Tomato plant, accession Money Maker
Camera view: horizontal (90 deg, fisheye); turntable rotation: 270 degrees
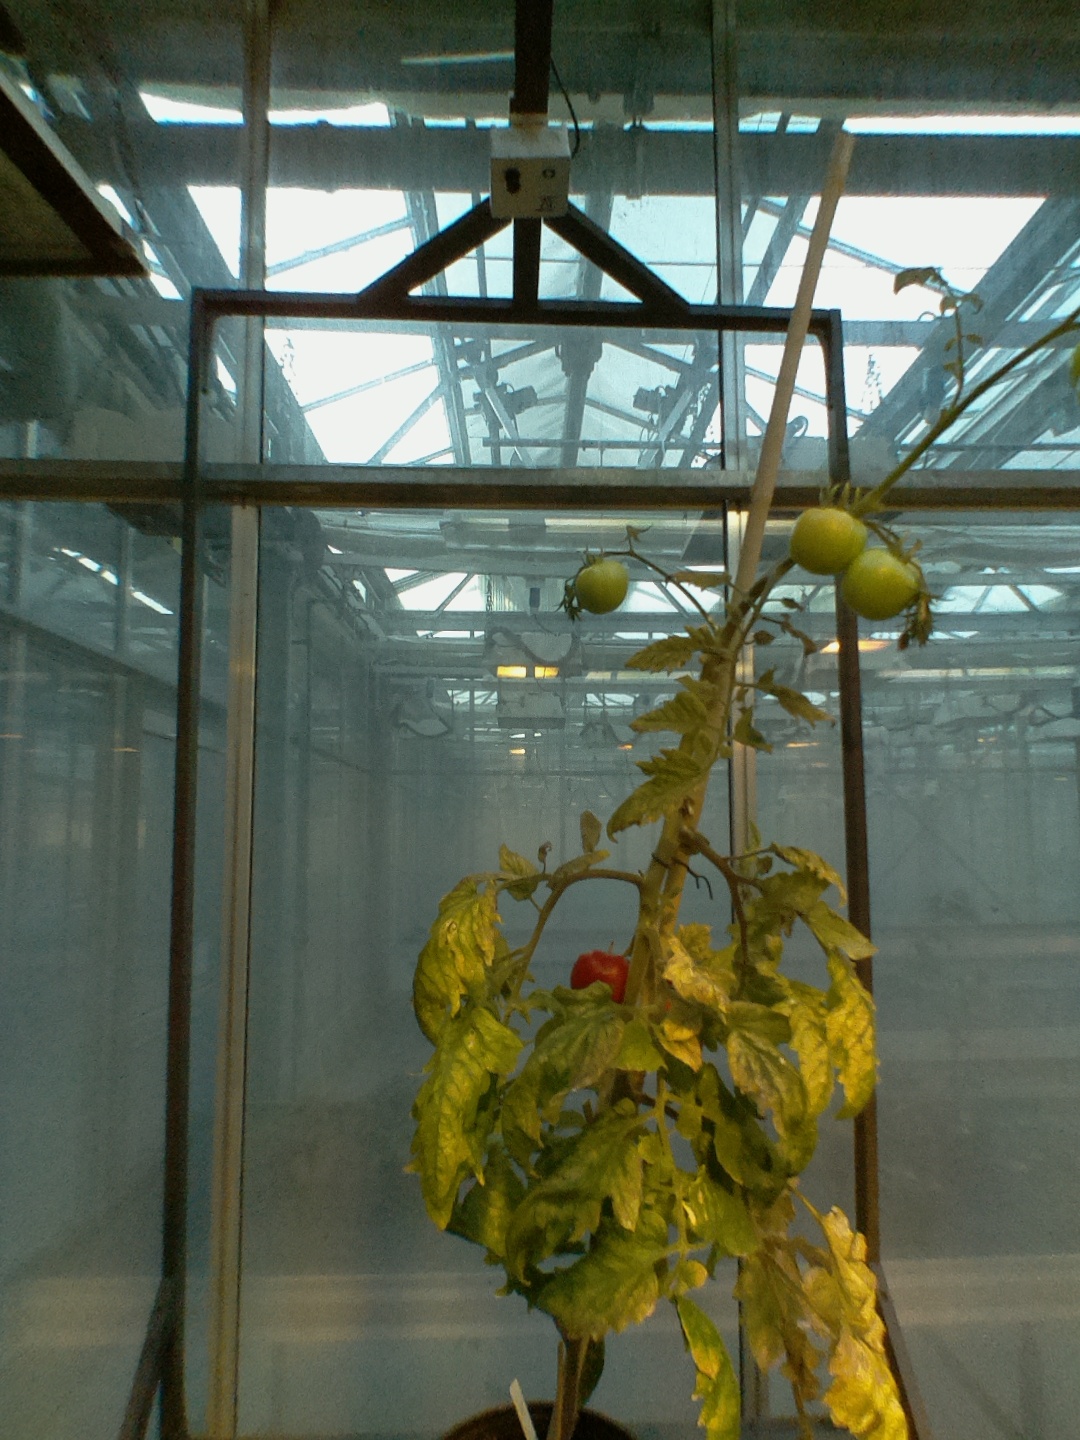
BBCH growth stage 83: 30%-40% of fruits show typical fully ripe color